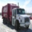
Label: truck